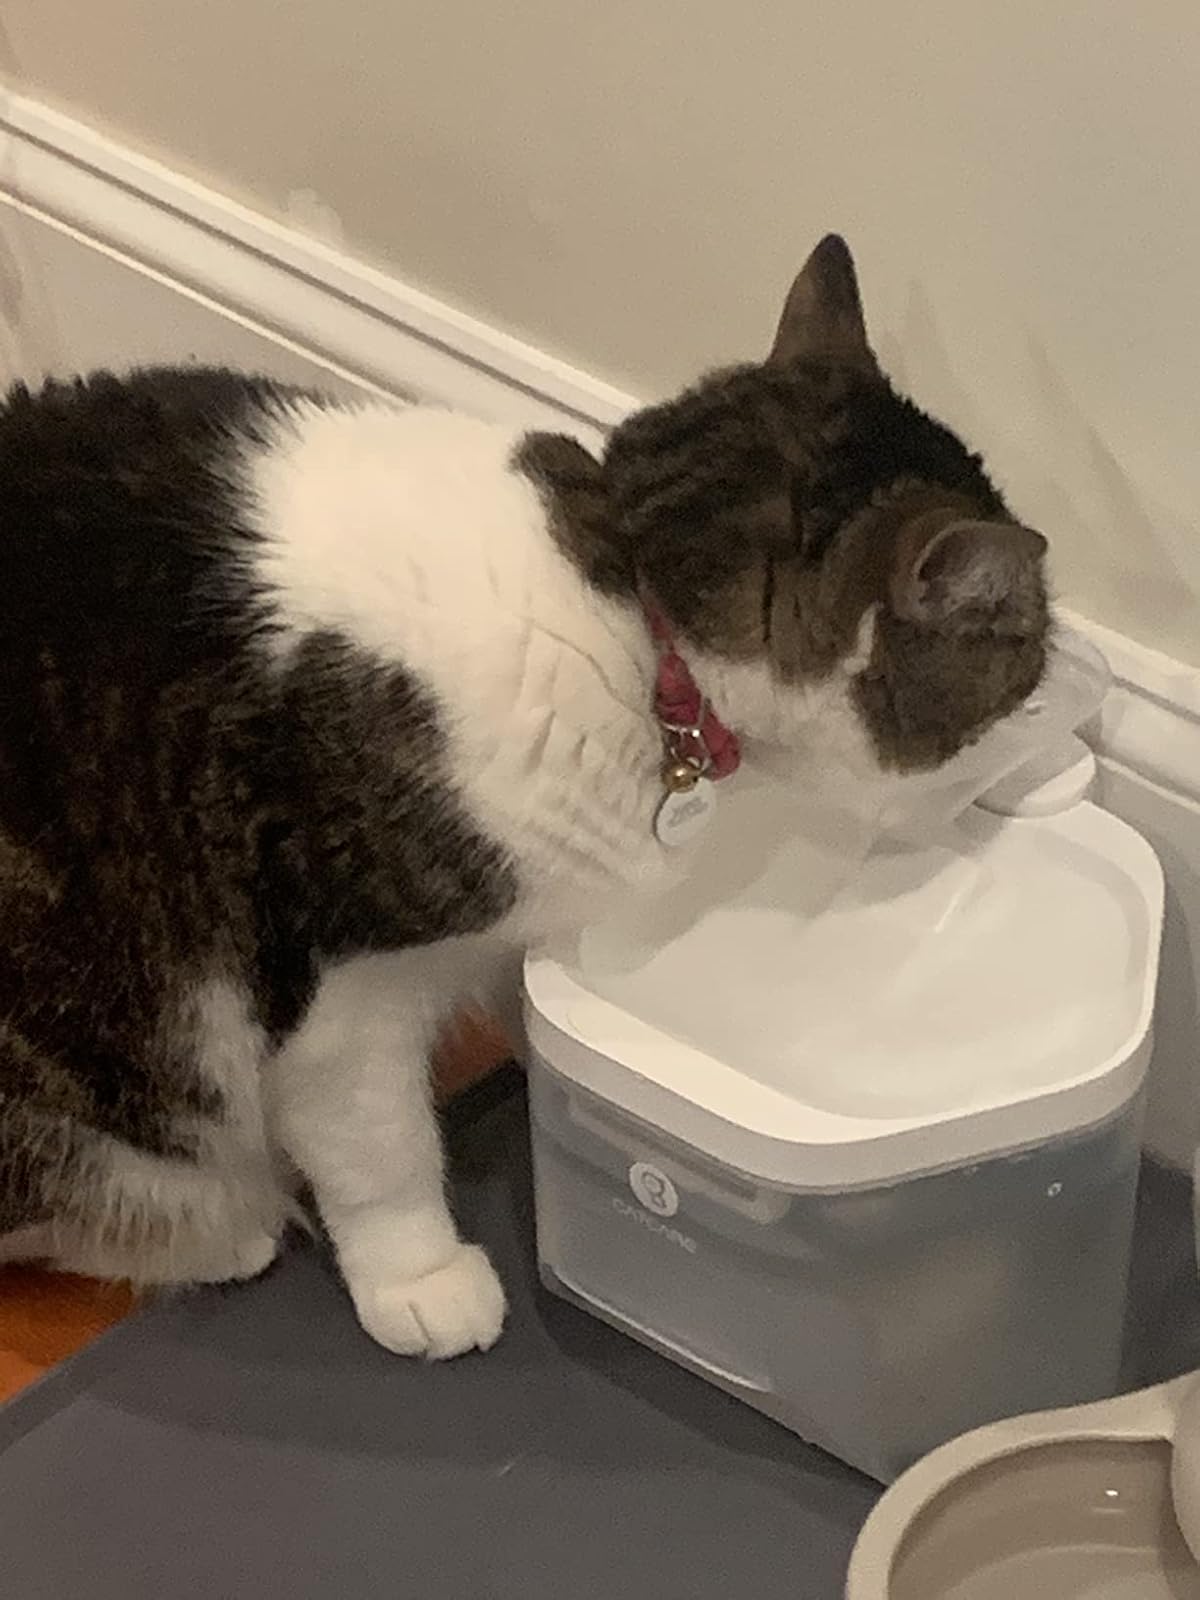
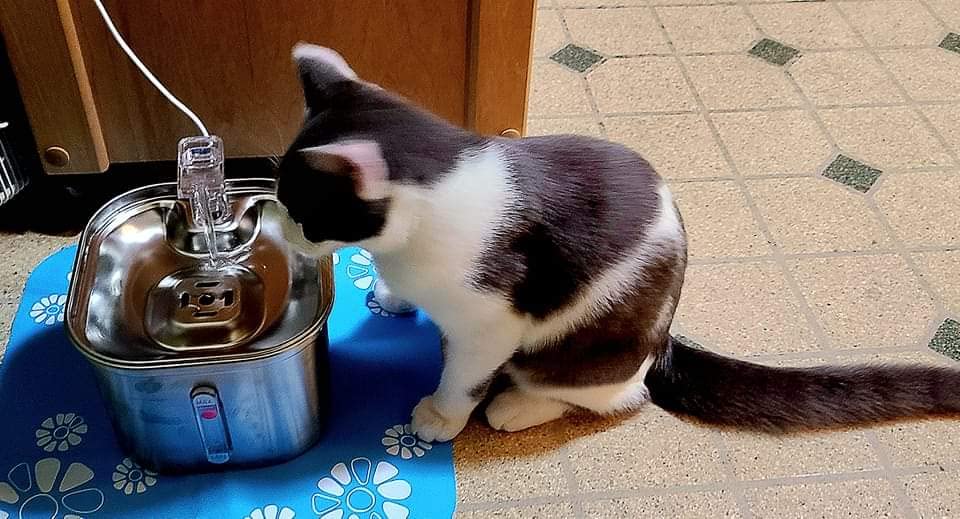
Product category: items_bowl
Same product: no